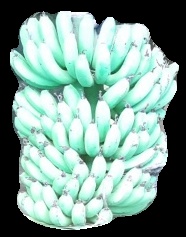
Variety: pachbale
Grade: grade1